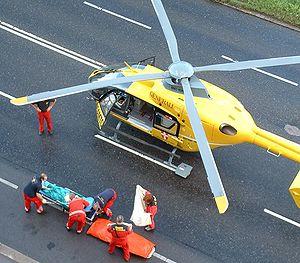
L'ÖAMTC est une association à but non lucratif venant en aide aux conducteurs qui font appel à ses services. Il est issu de la fusion en 1946 de l'Österreichischen Touring-Club et de l'Österreichischer Automobil-Club.